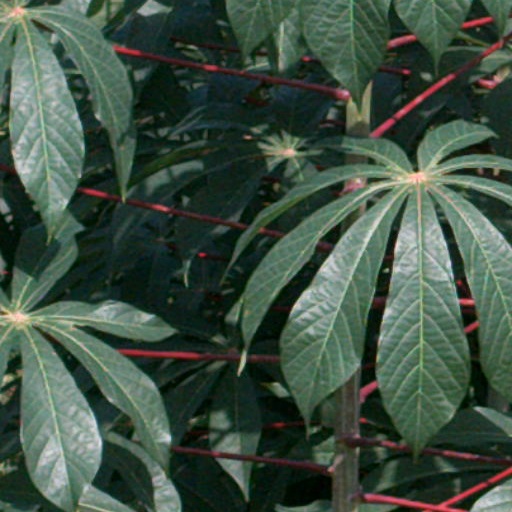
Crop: cassava